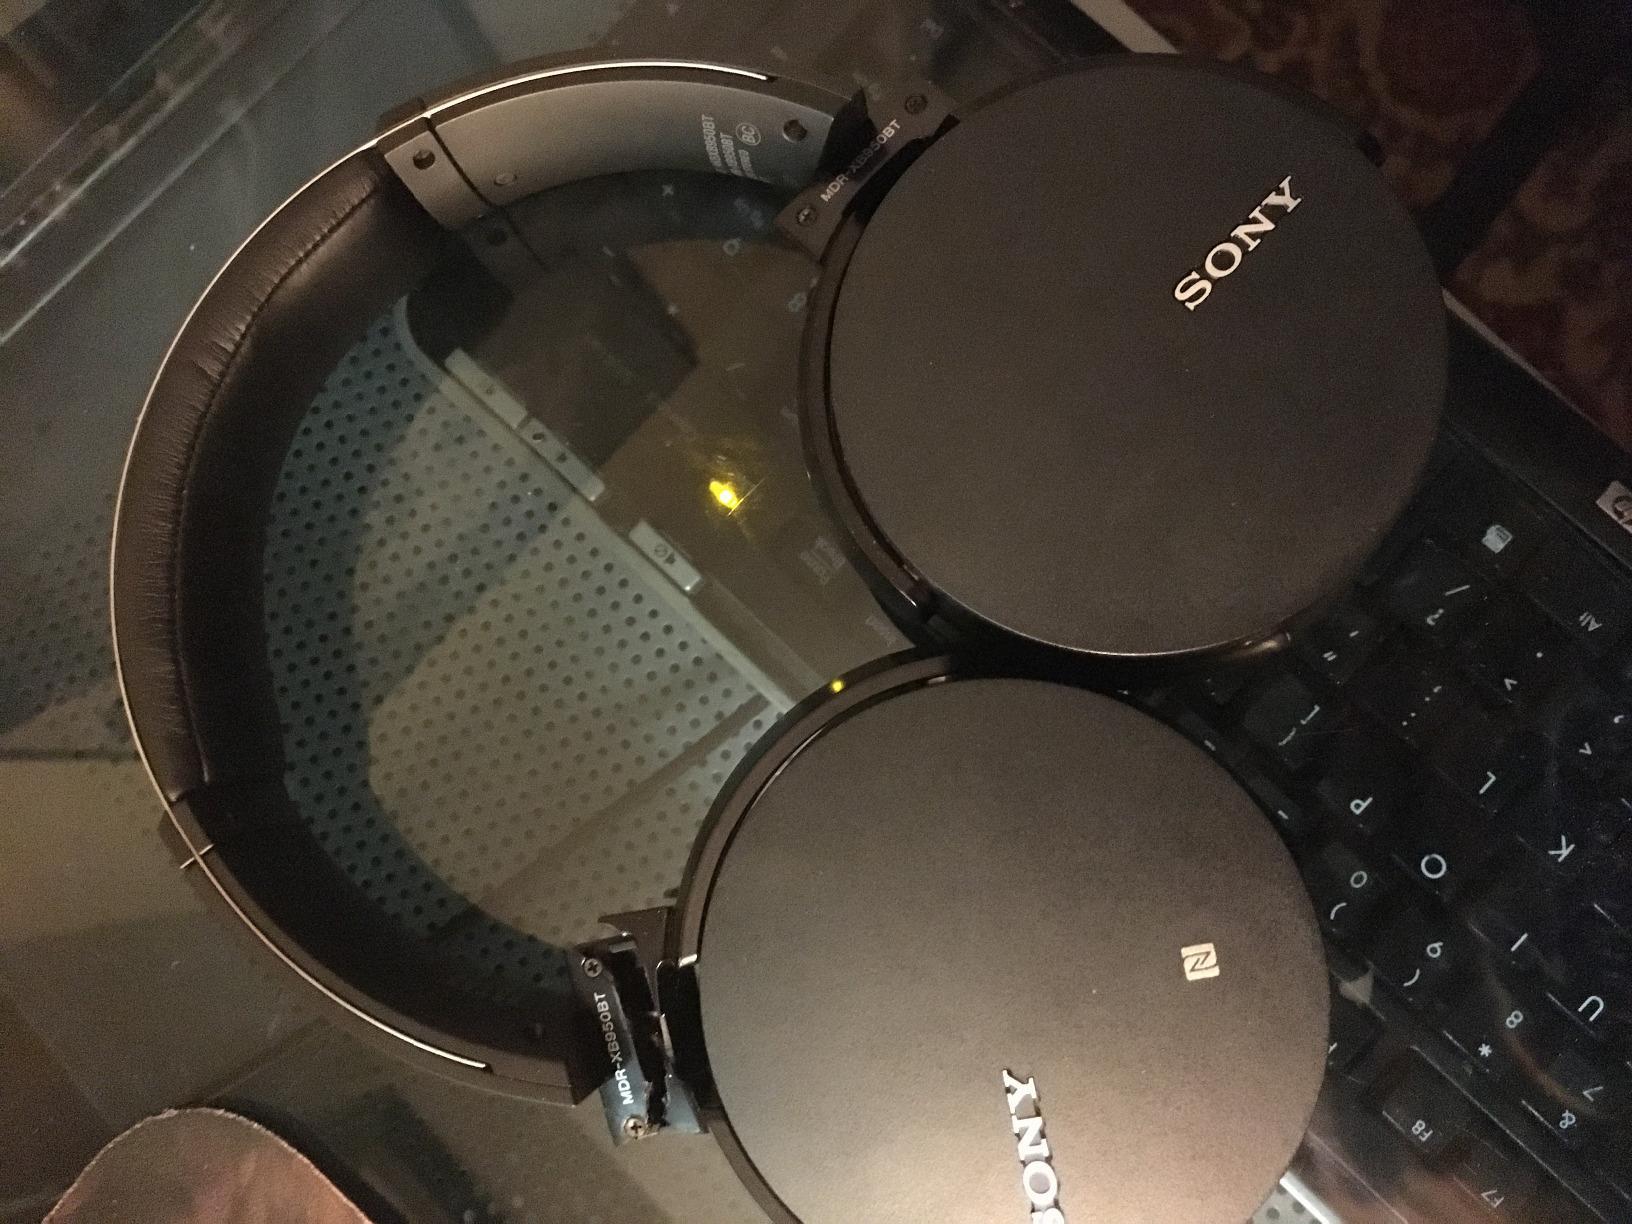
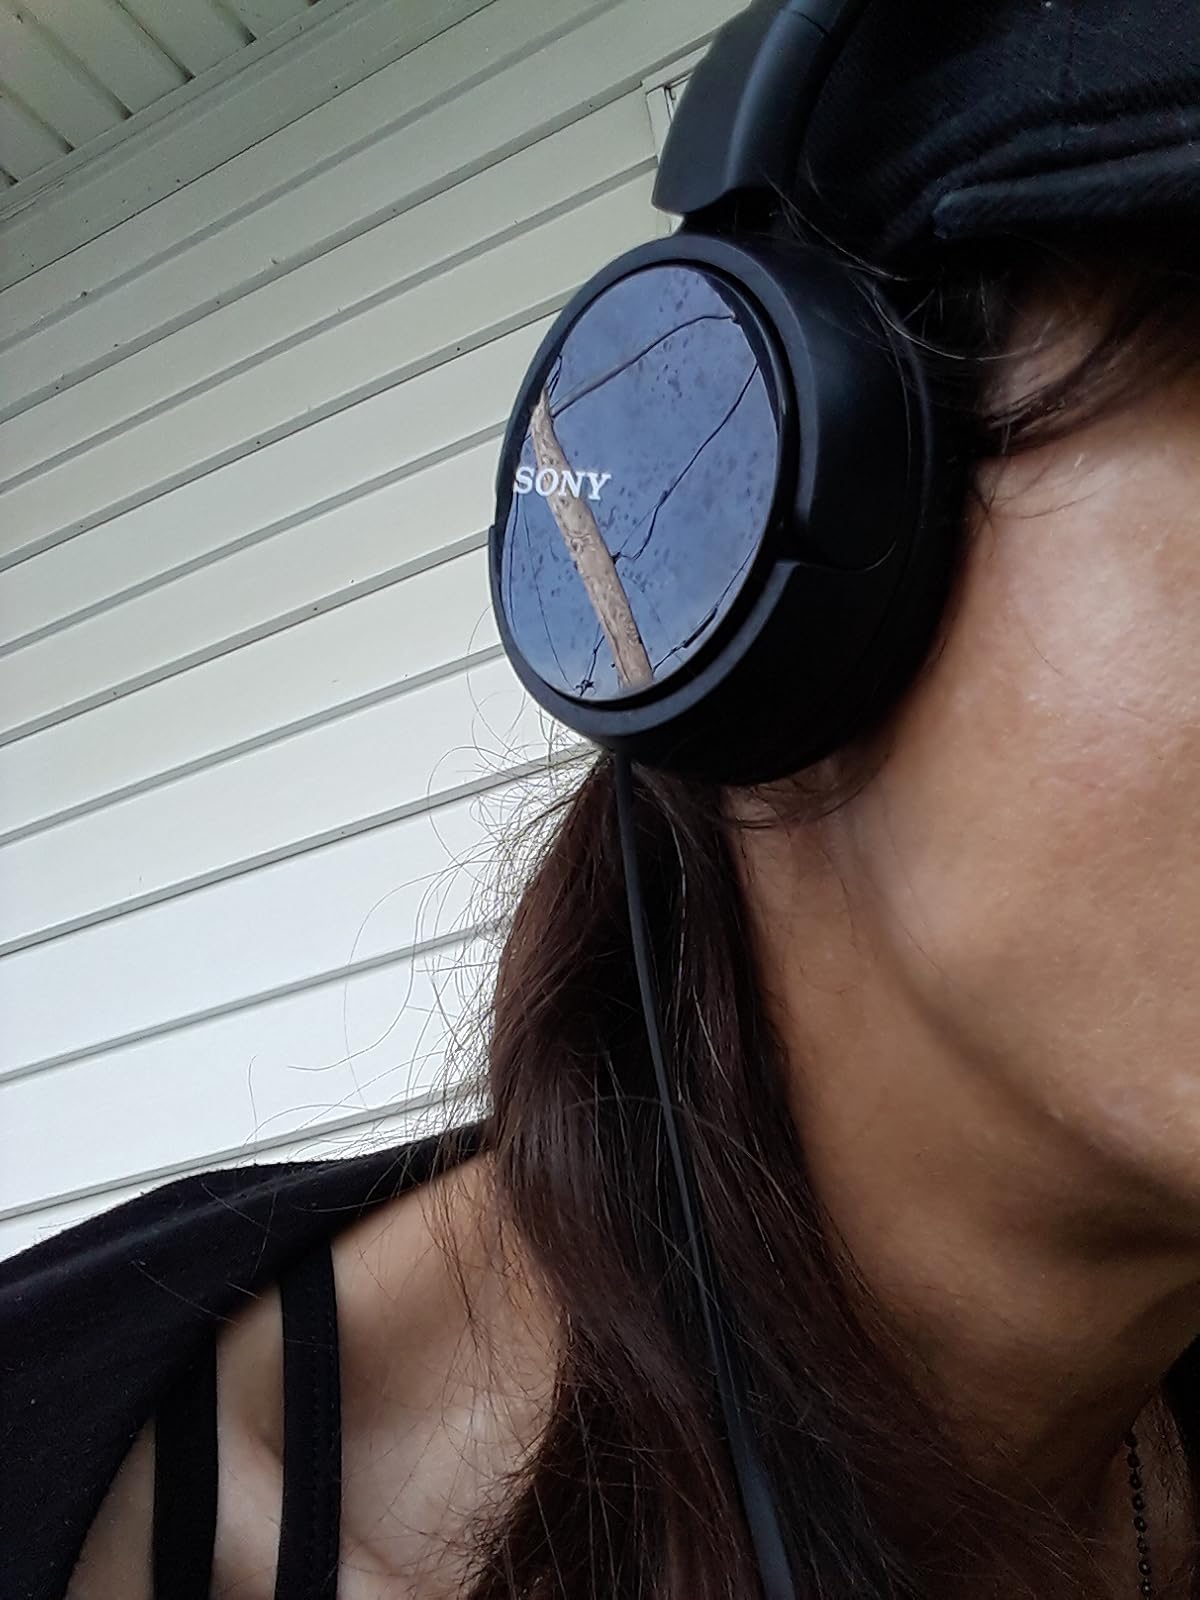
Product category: headphones
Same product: no